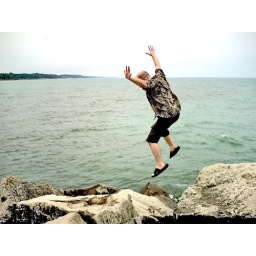
i'm jumping from rock to rock by the lake.